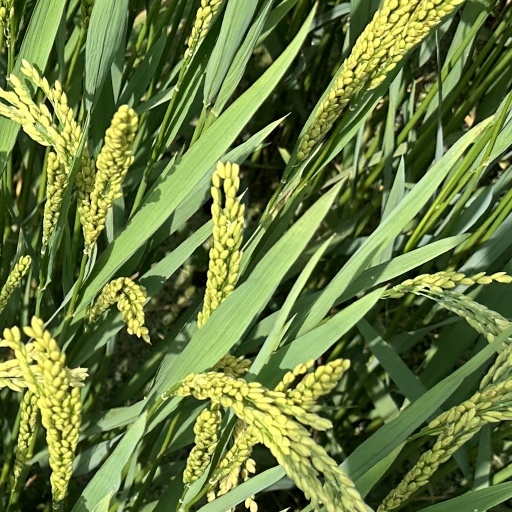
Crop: rice